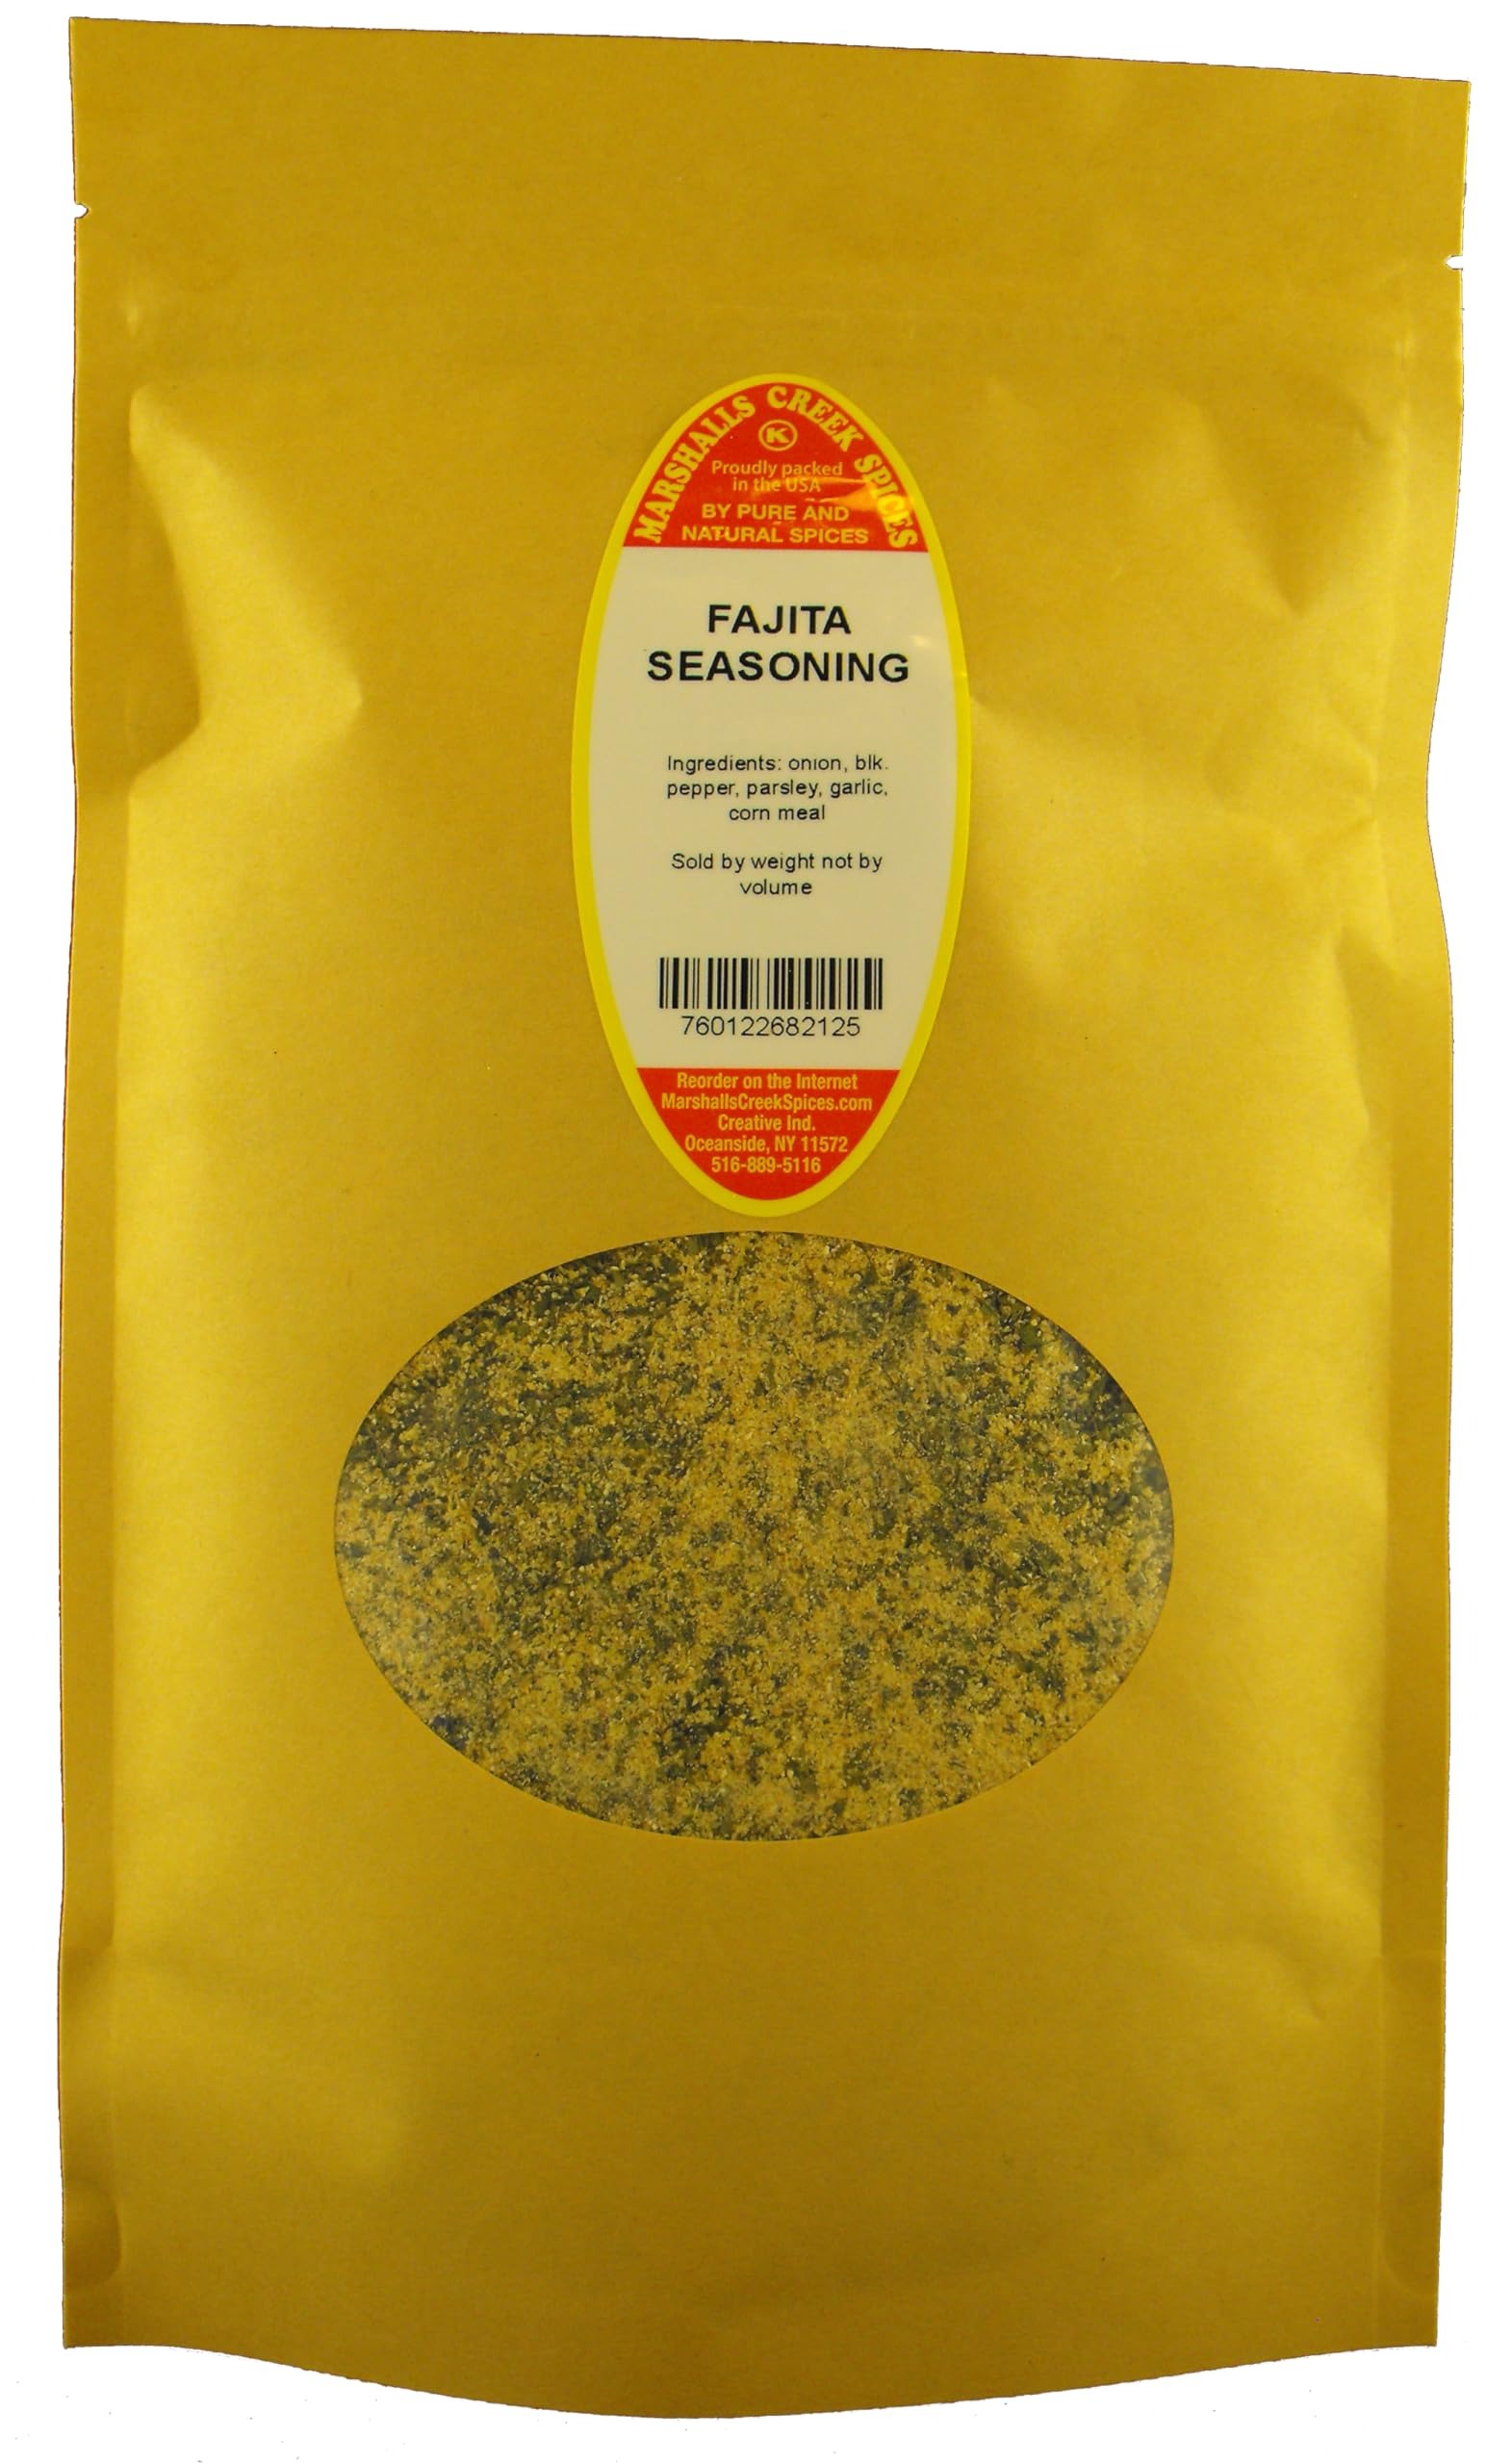
Item Name: Marshalls Creek Spices FAJITA SEASONING NO SALT 11 oz. Kraft Stand Up Pouch ECO Friendly Recyclable Mailer
Bullet Point 1: Marshalls Creek Spices buys in small quantities and packs weekly providing the freshest products possible. Fresher ingredients means more flavor and a longer shelf life.
Bullet Point 2: No Fillers -No Free Flowing Agents or Coloring Agents - No MSG
Bullet Point 3: All Natural & Kosher
Bullet Point 4: Our Spices Are All Hand Packed and 100% Manually Processed, Keeping Our Eco Footprint Smaller. Unlike Those Giants In The Industry
Bullet Point 5: 11 ounce resealable stand up pouch of Fajita Seasoning No Salt Ingredients: onion, garlic, black pepper, parsley, corn meal, soy
Product Description: 11 ounce resealable stand up pouch of Fajita Seasoning No Salt Ingredients: onion, garlic, black pepper, parsley, corn meal, soy
Value: 11.0
Unit: Ounce

Price: 12.78